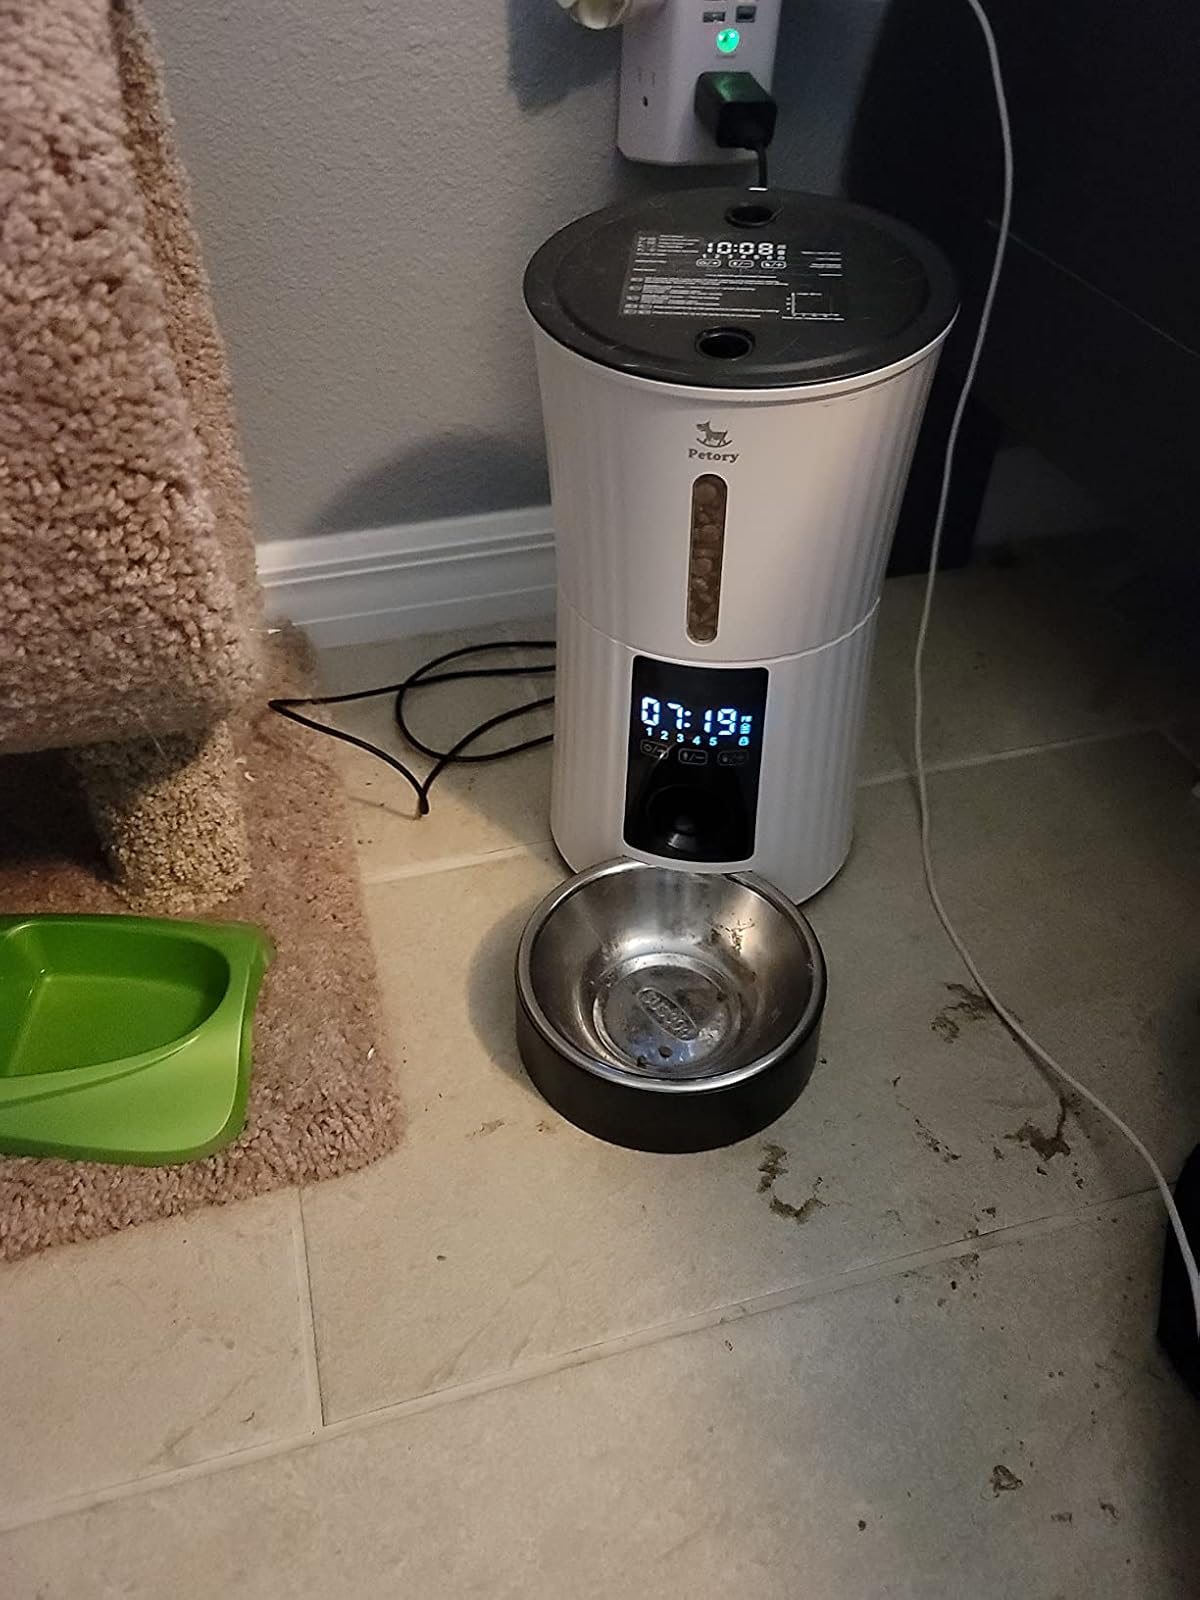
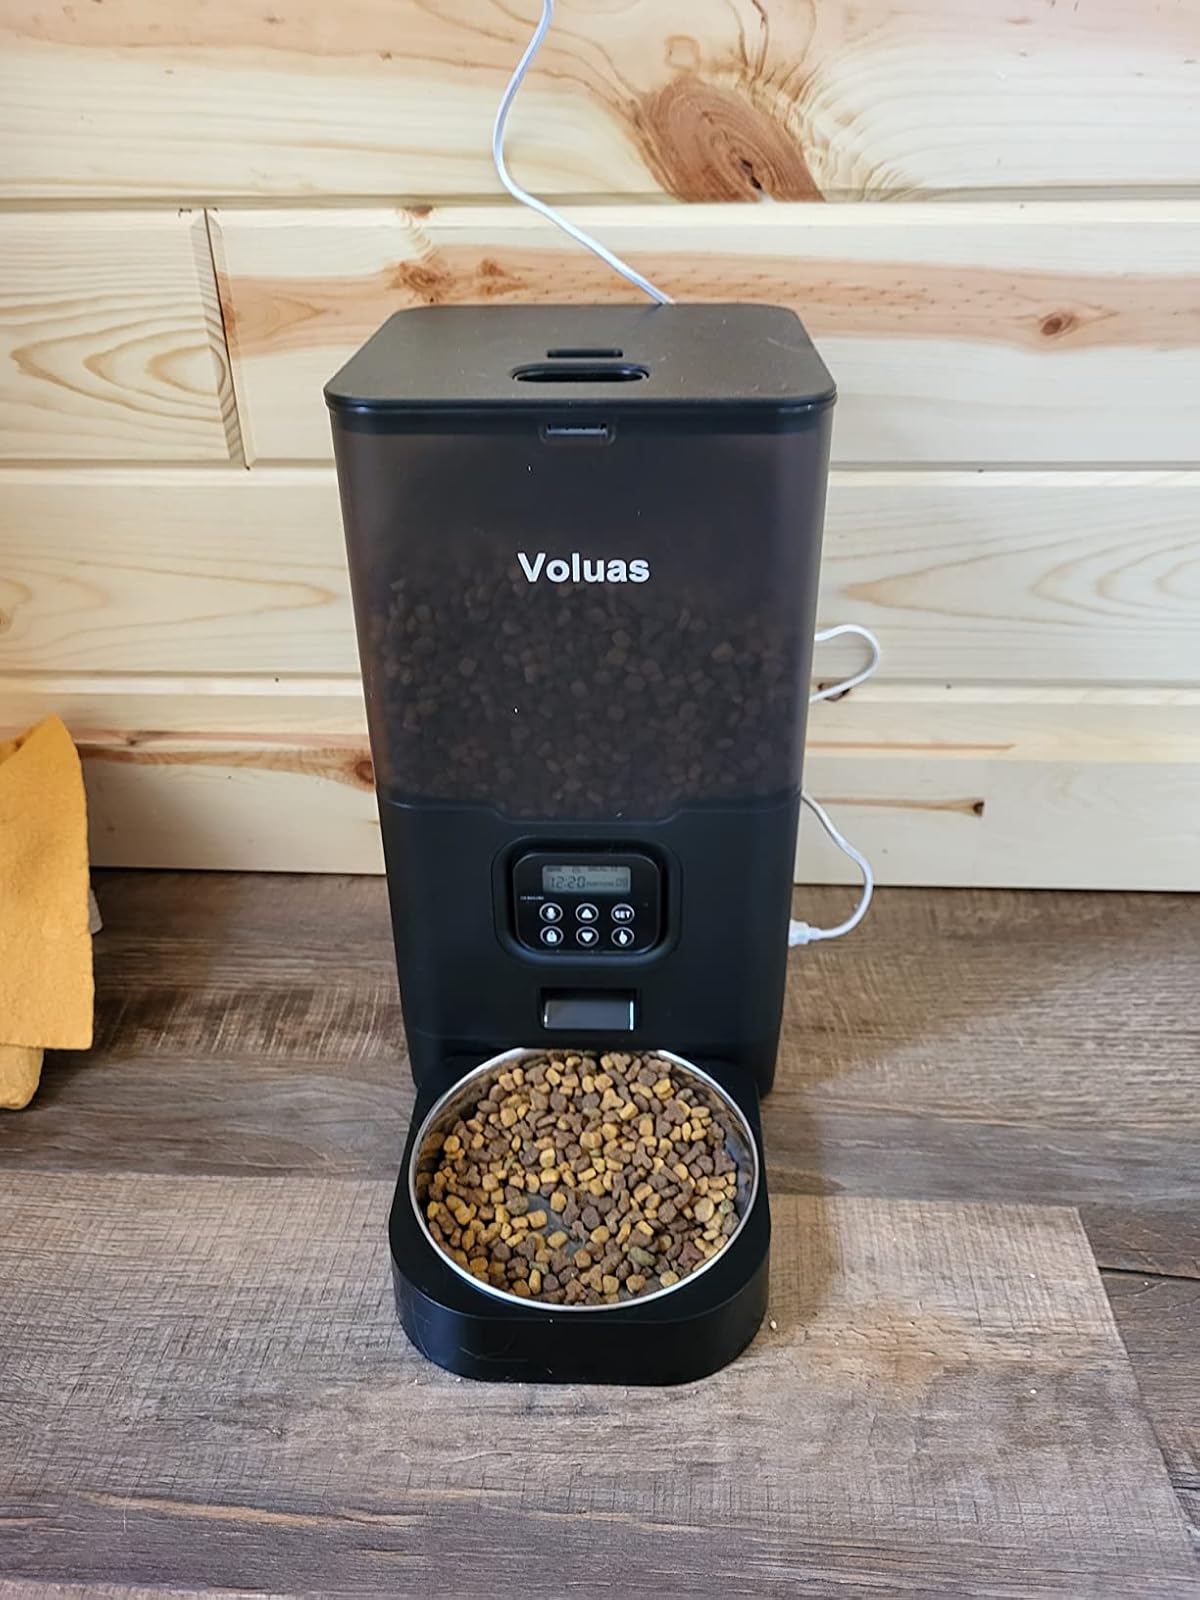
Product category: items_feeder
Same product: no